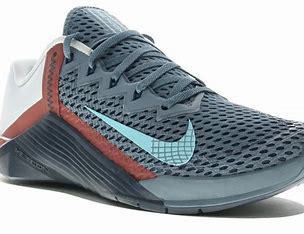
Brand: Nike
Model: Metcon 6